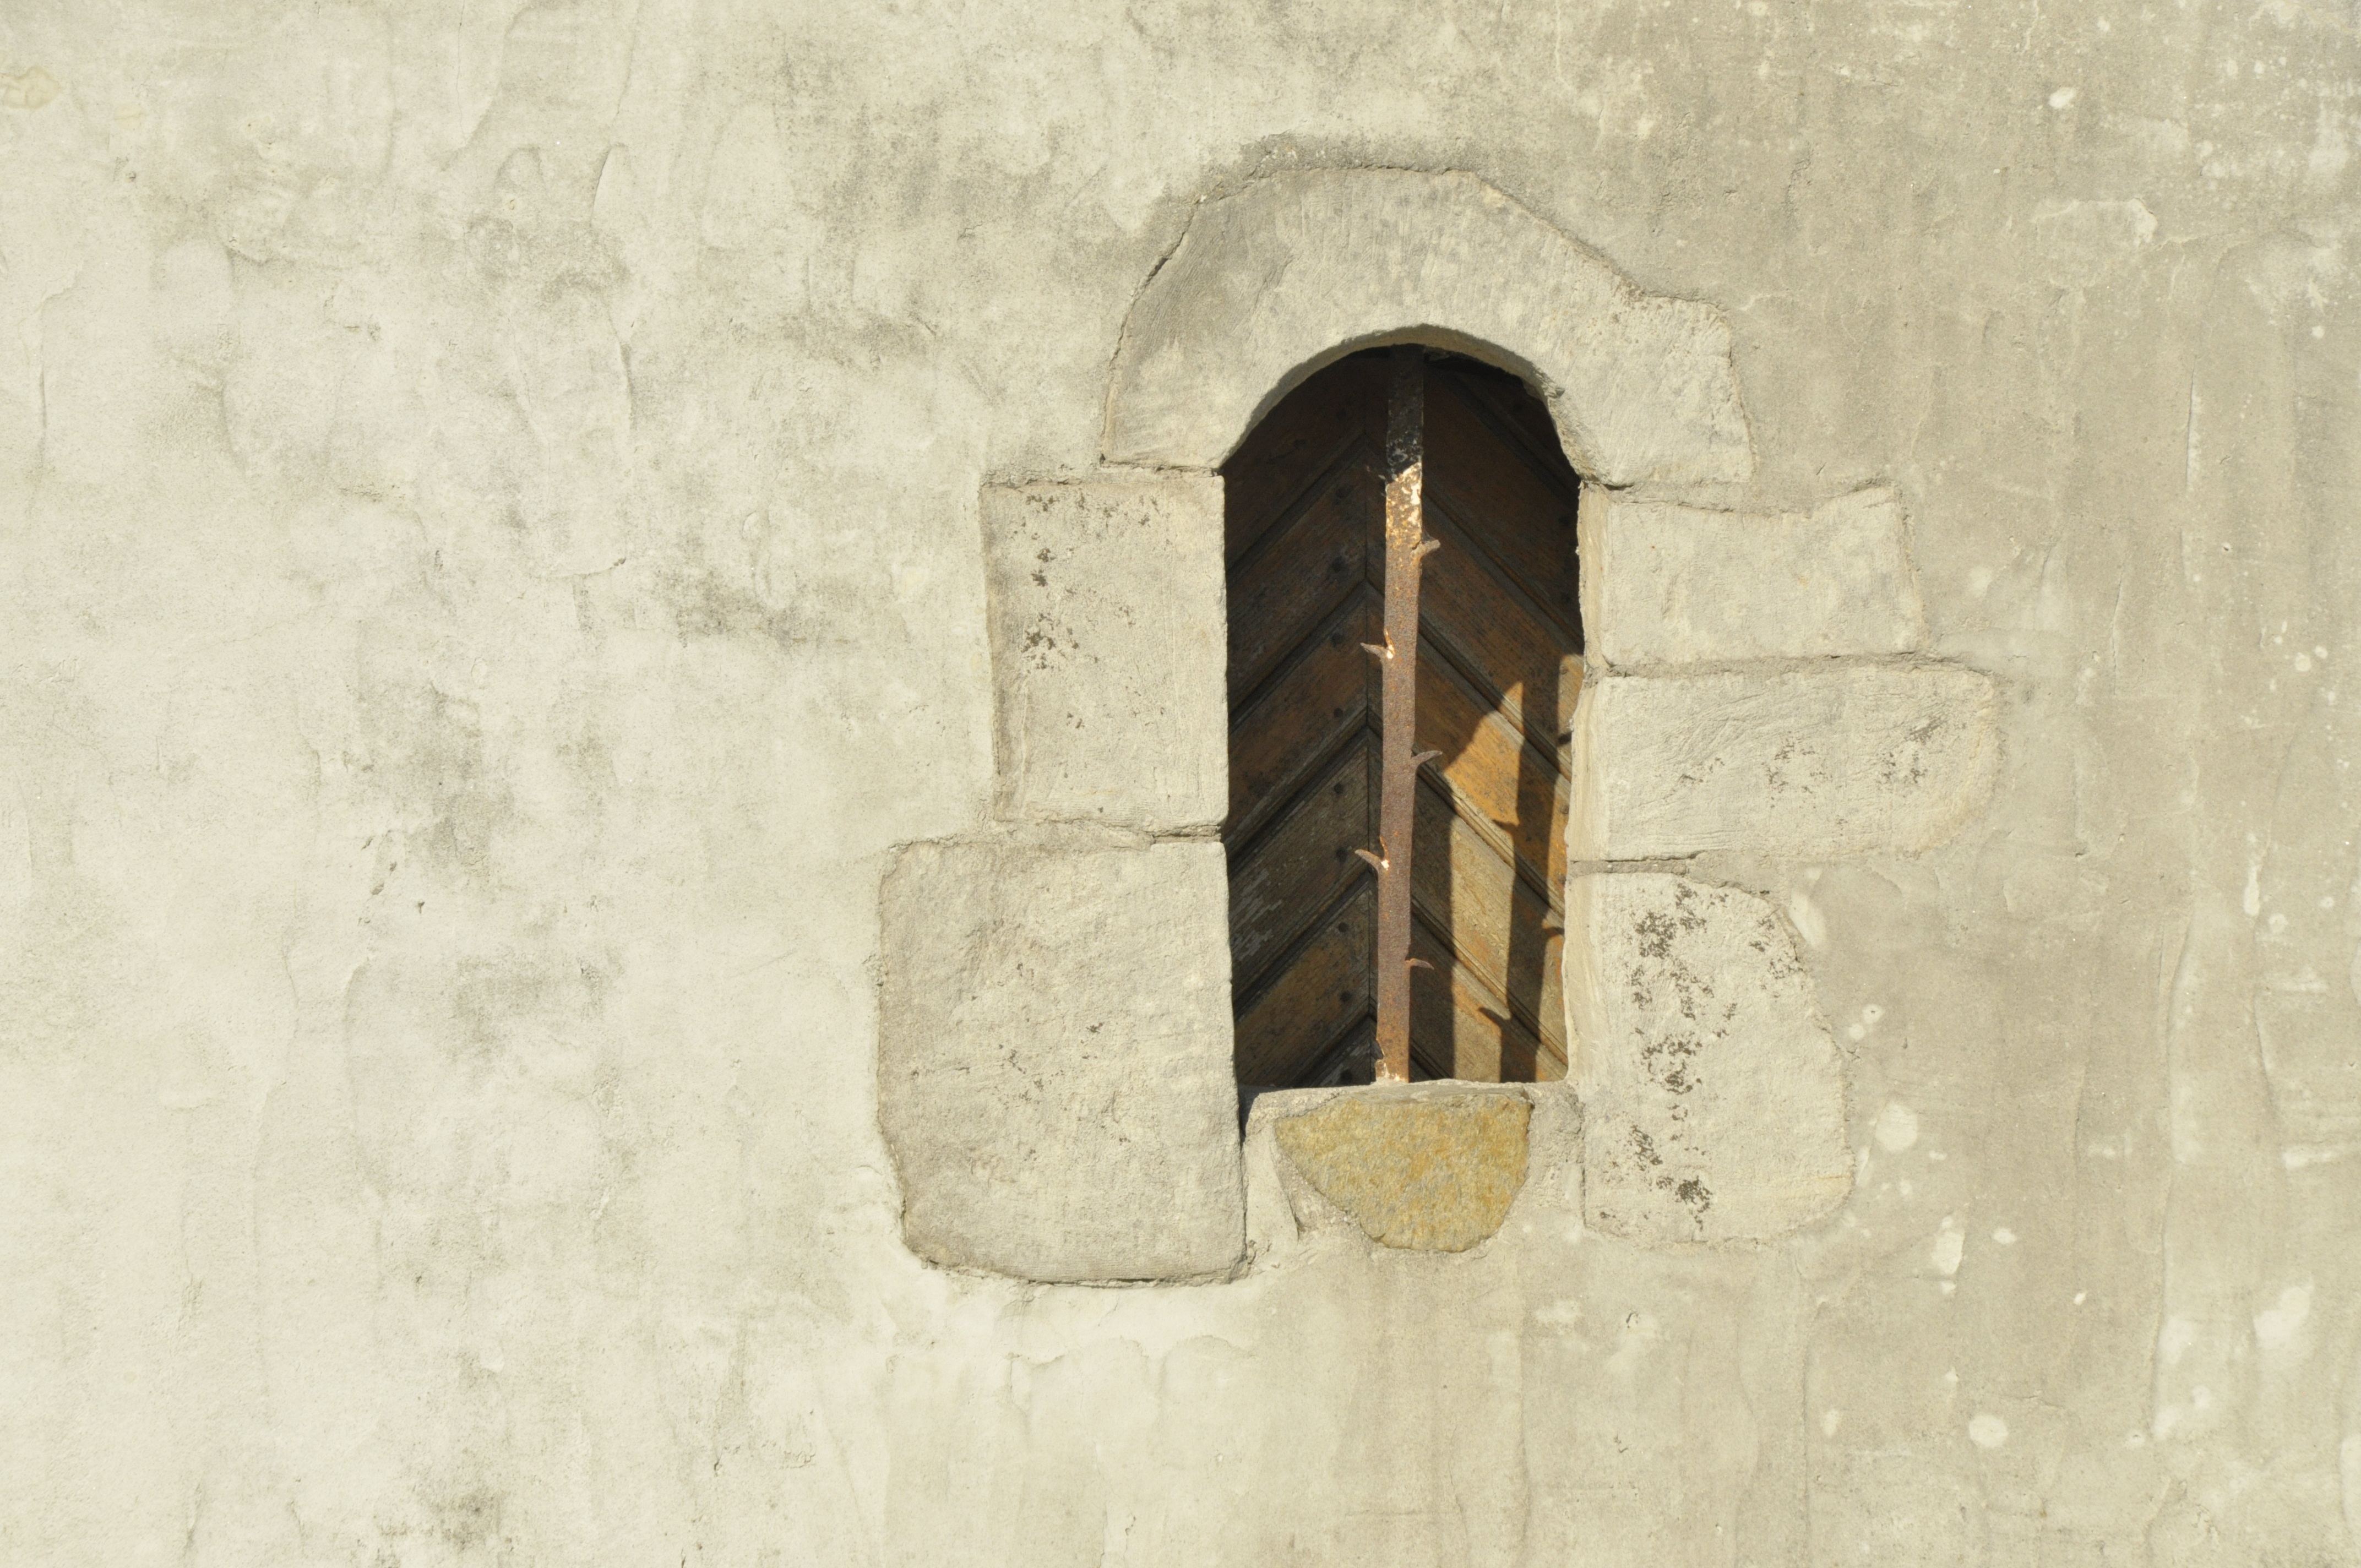
architecture, structure, wood, white, texture, window, number, building, old, home, wall, stone, metal, castle, ruin, lighting, material, shutter, grate, weathered, grey, stones, rusty, walls, grid, closed, shape, historically, masonry, stainless, plaster, hauswand, natural stones, metal rod